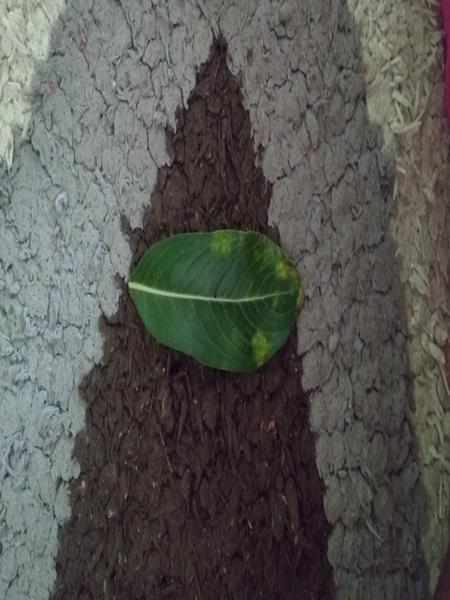
Plant: Catharanthus